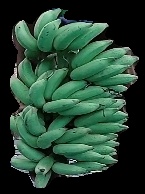
Variety: elakki-bale
Grade: grade1